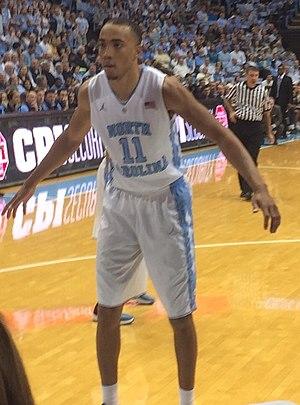
Jonathan Brice Johnson, né le 27 juin 1994 à Orangeburg, Caroline du Sud, est un joueur américain de basket-ball. Il évolue au poste d'ailier fort.